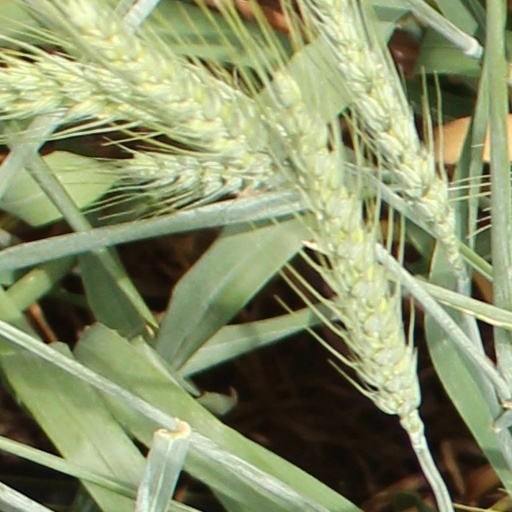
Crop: wheat